Economic history of Argentina

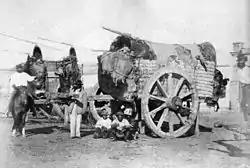
Field wagons ("carretas") were introduced by the Spaniards at the end of the 16th century as transport for passengers and goods.

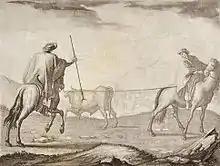
Lassoing cattle in the pampas, 1794 lithography by Fernando Brambilla.

During the colonial period, present-day Argentina offered fewer economic advantages compared to other parts of the Spanish Empire, which caused it to assume a peripheral position within the Spanish colonial economy. It lacked deposits of gold or other precious metals and did not have established native civilizations to subject to the "encomienda".